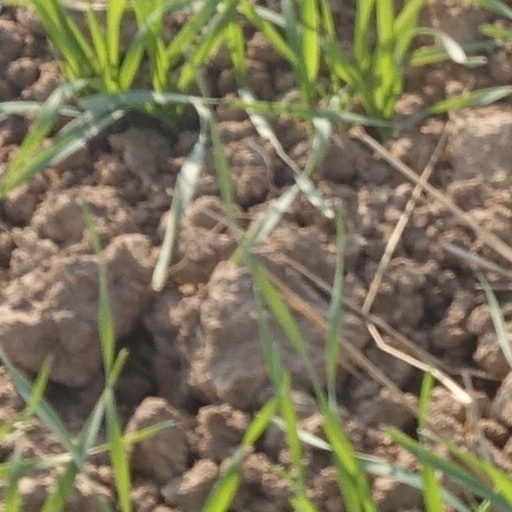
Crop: wheat